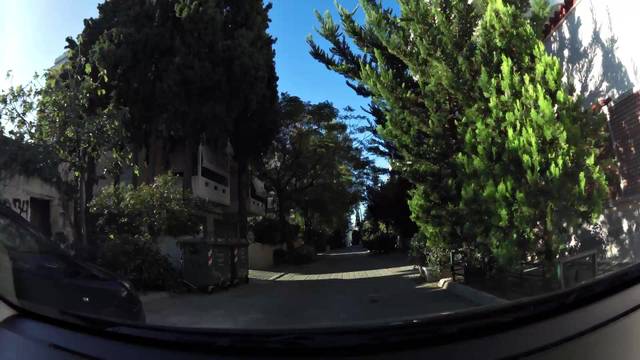
Region: Greece
Coordinates: 38.014, 23.8